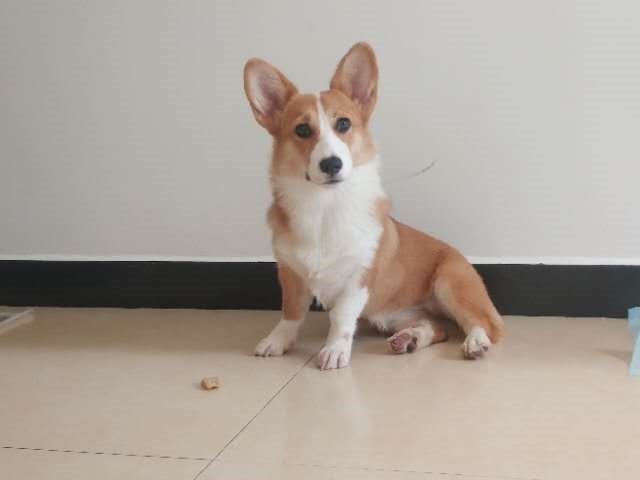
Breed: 2909-n000116-Cardigan